Yatela Mine

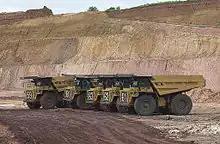

The Yatela Mine is an open-pit gold mine situated near Yatela, 25 km north of Sadiola, in the Kayes Region of Mali. It is a single-pit operation. Commencing operation in 2001, heap leaching together with carbon-loading is carried out at a rate of approximately 2.9 million tonnes per year. The final step of eluting carbon and smelting the gold in the gold recovery process is completed at the Sadiola Gold Mine.